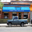
Label: pickup_truck